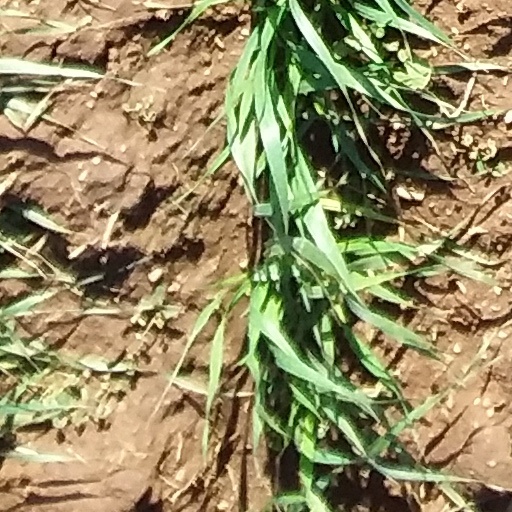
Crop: wheat